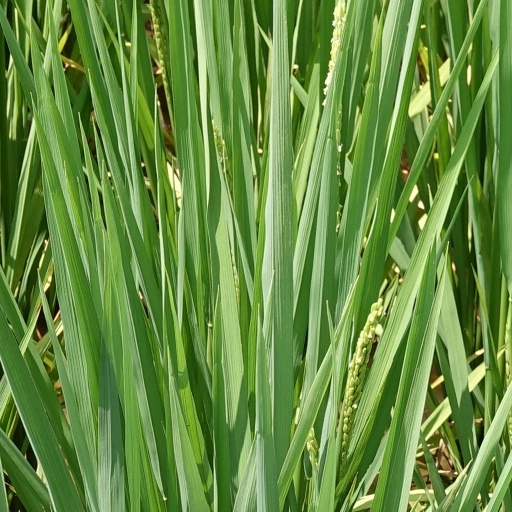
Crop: rice